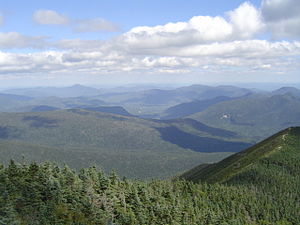
New Hampshire / Demografi
White Mountains
New Hampshire er en amerikansk delstat. Statens hovedstad hedder Concord, mens Manchester er den største by. Staten har 1.342.795 indbyggere.